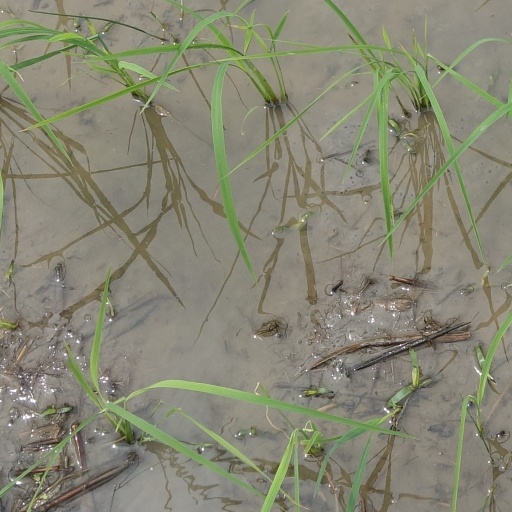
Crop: rice